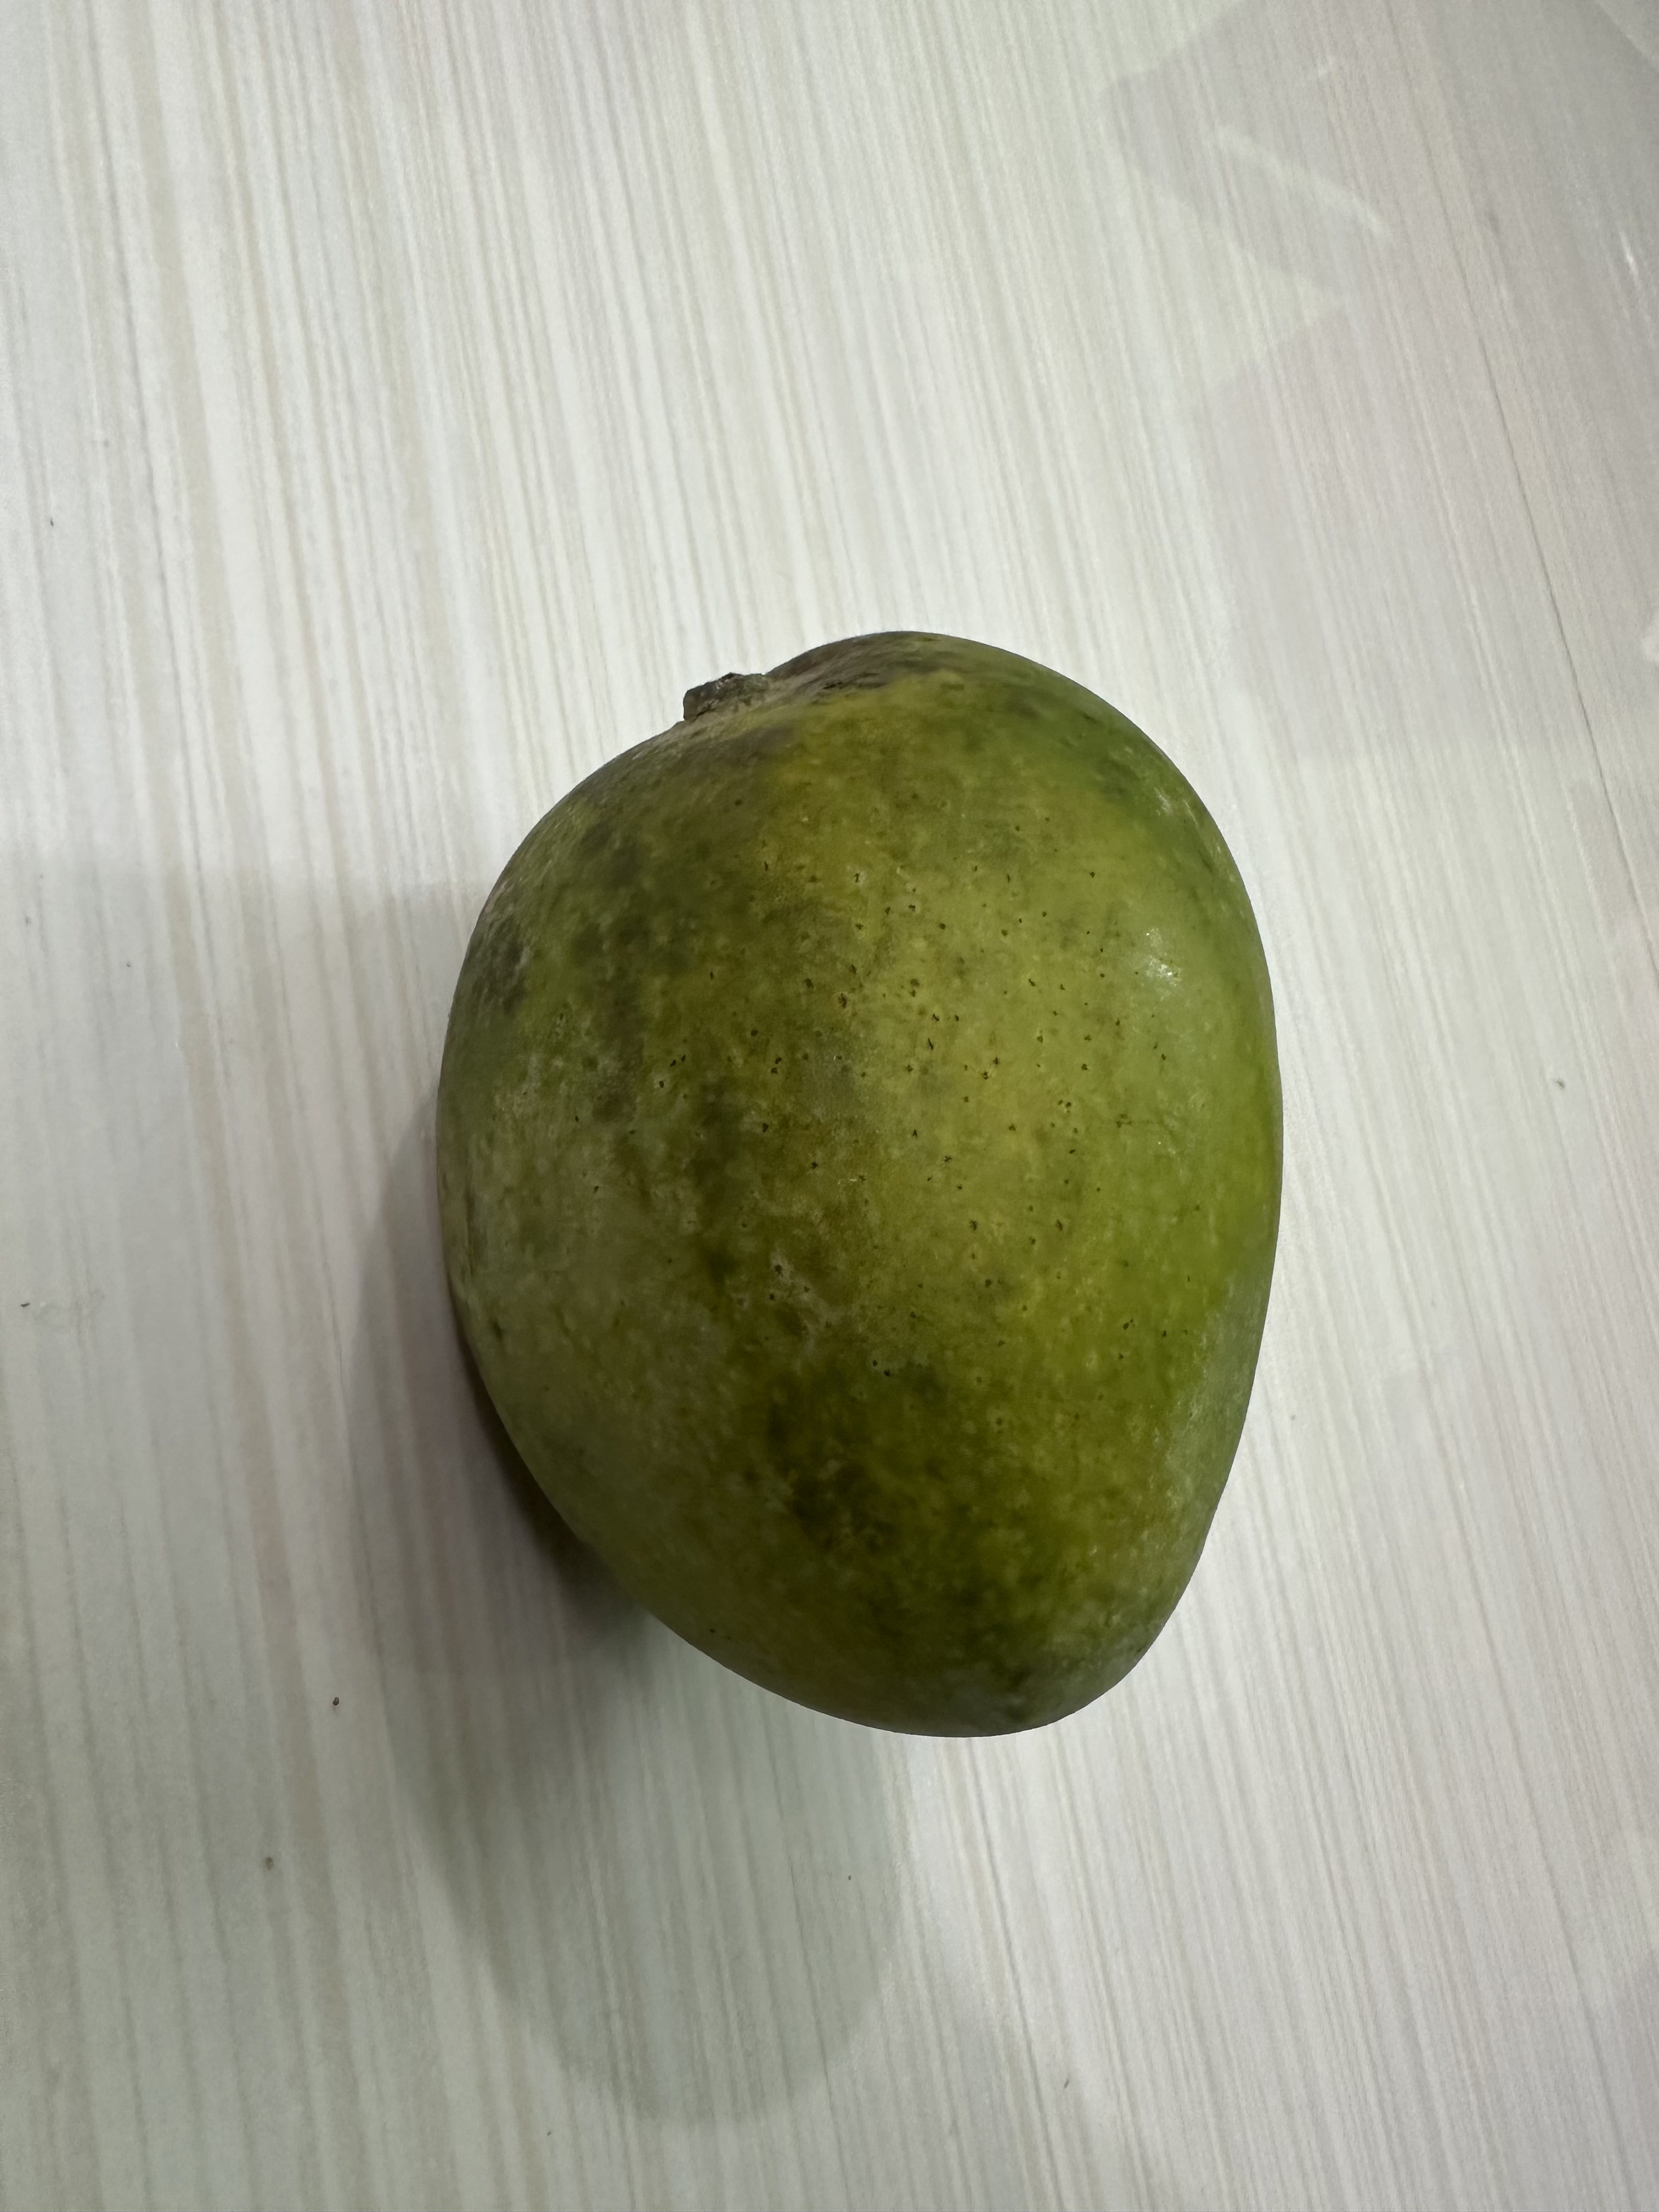
Mango variety: Harivanga